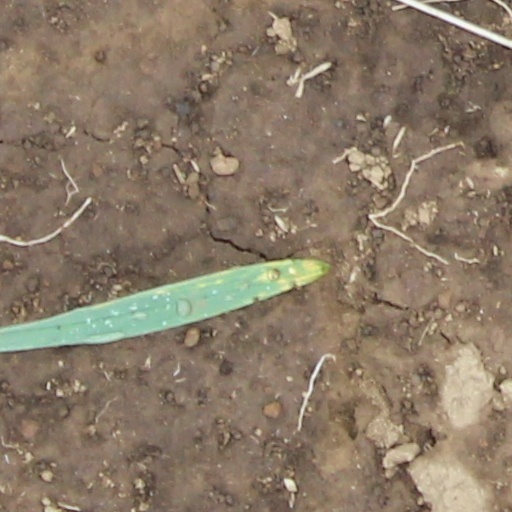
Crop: wheat